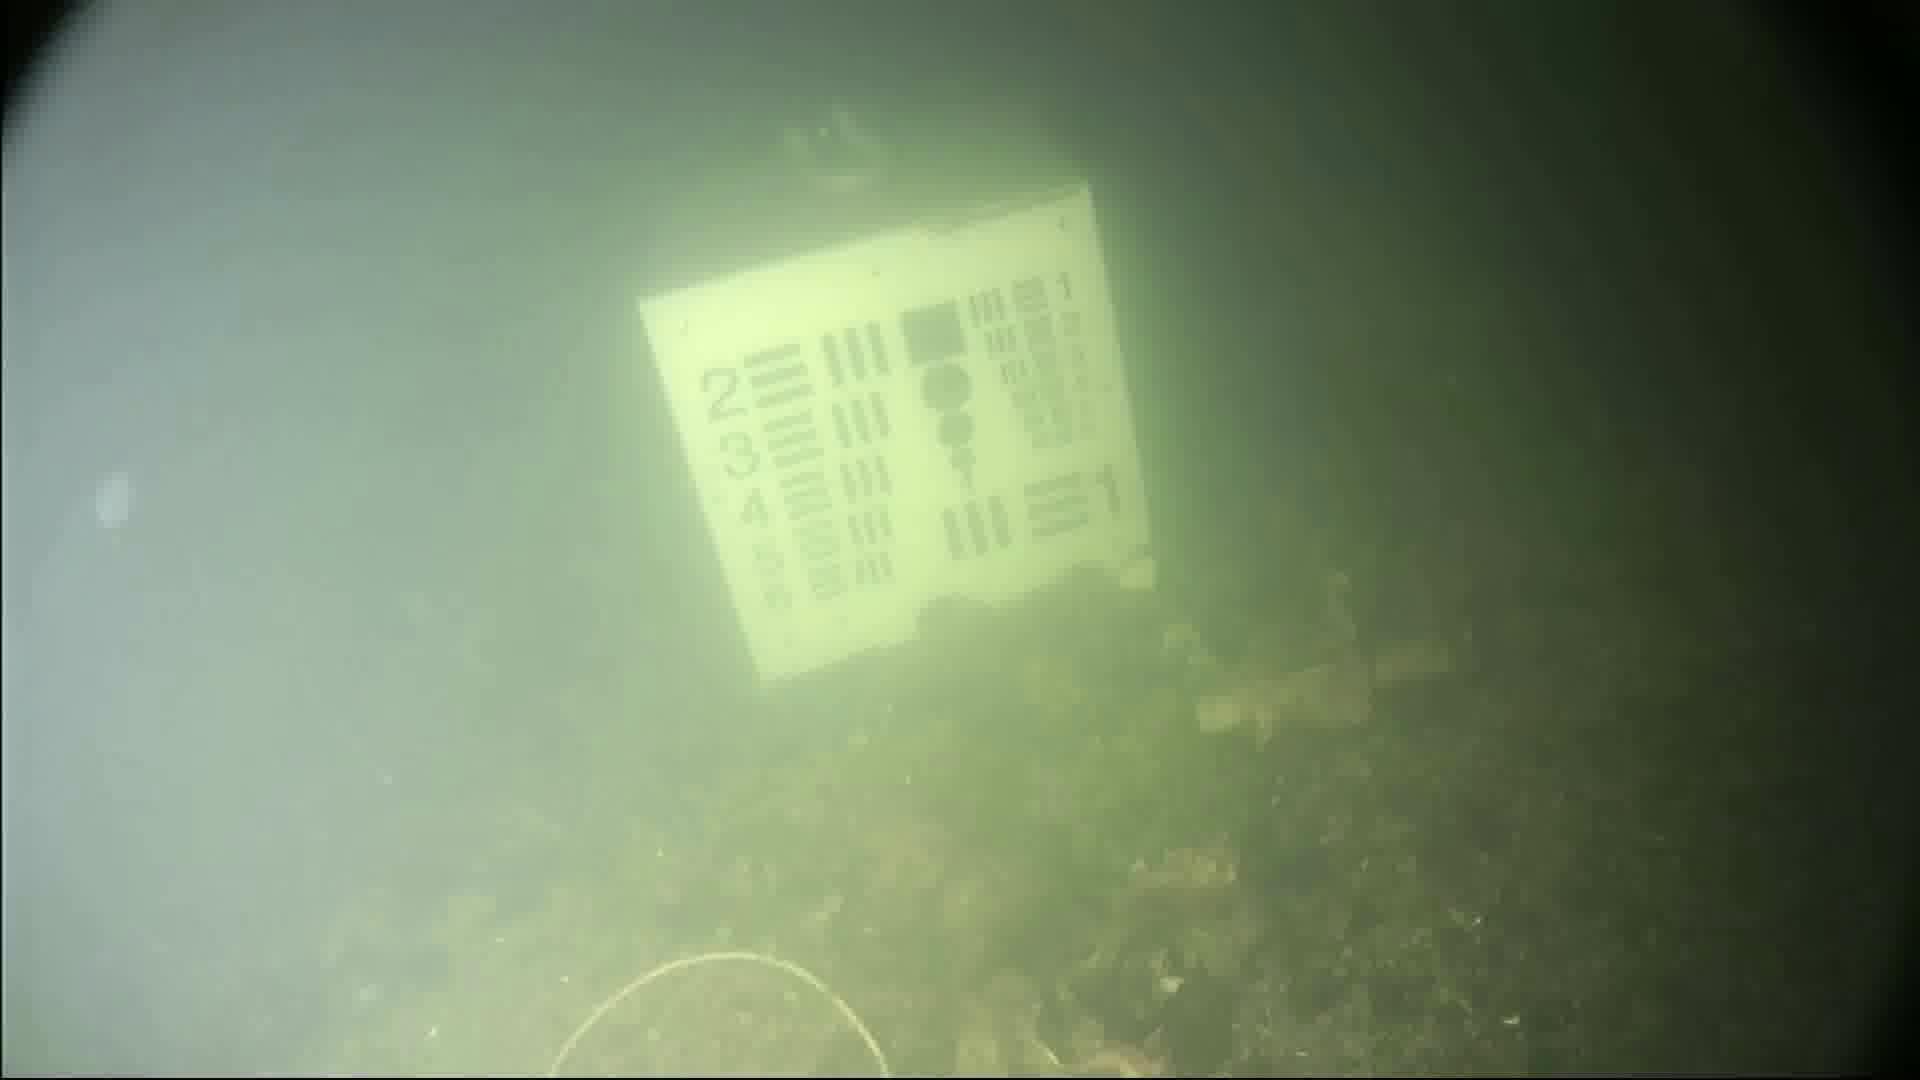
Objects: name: jellyfish